Tales of an Ancient Empire

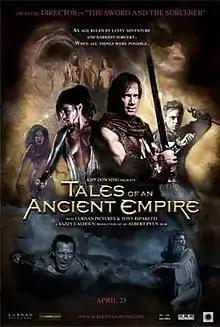
Theatrical release poster

Tales of an Ancient Empire is a 2010 American sword-and-sorcery film directed by Albert Pyun and starring Kevin Sorbo, Michael Paré, Whitney Able, Melissa Ordway, Ralf Moeller, Lee Horsley, and Victoria Maurette. It is a sequel to Pyun's directorial debut, "The Sword and the Sorcerer".